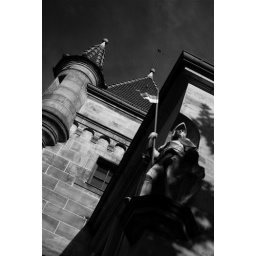
Erlangen; Germany. Detail of a student association building in the main street .